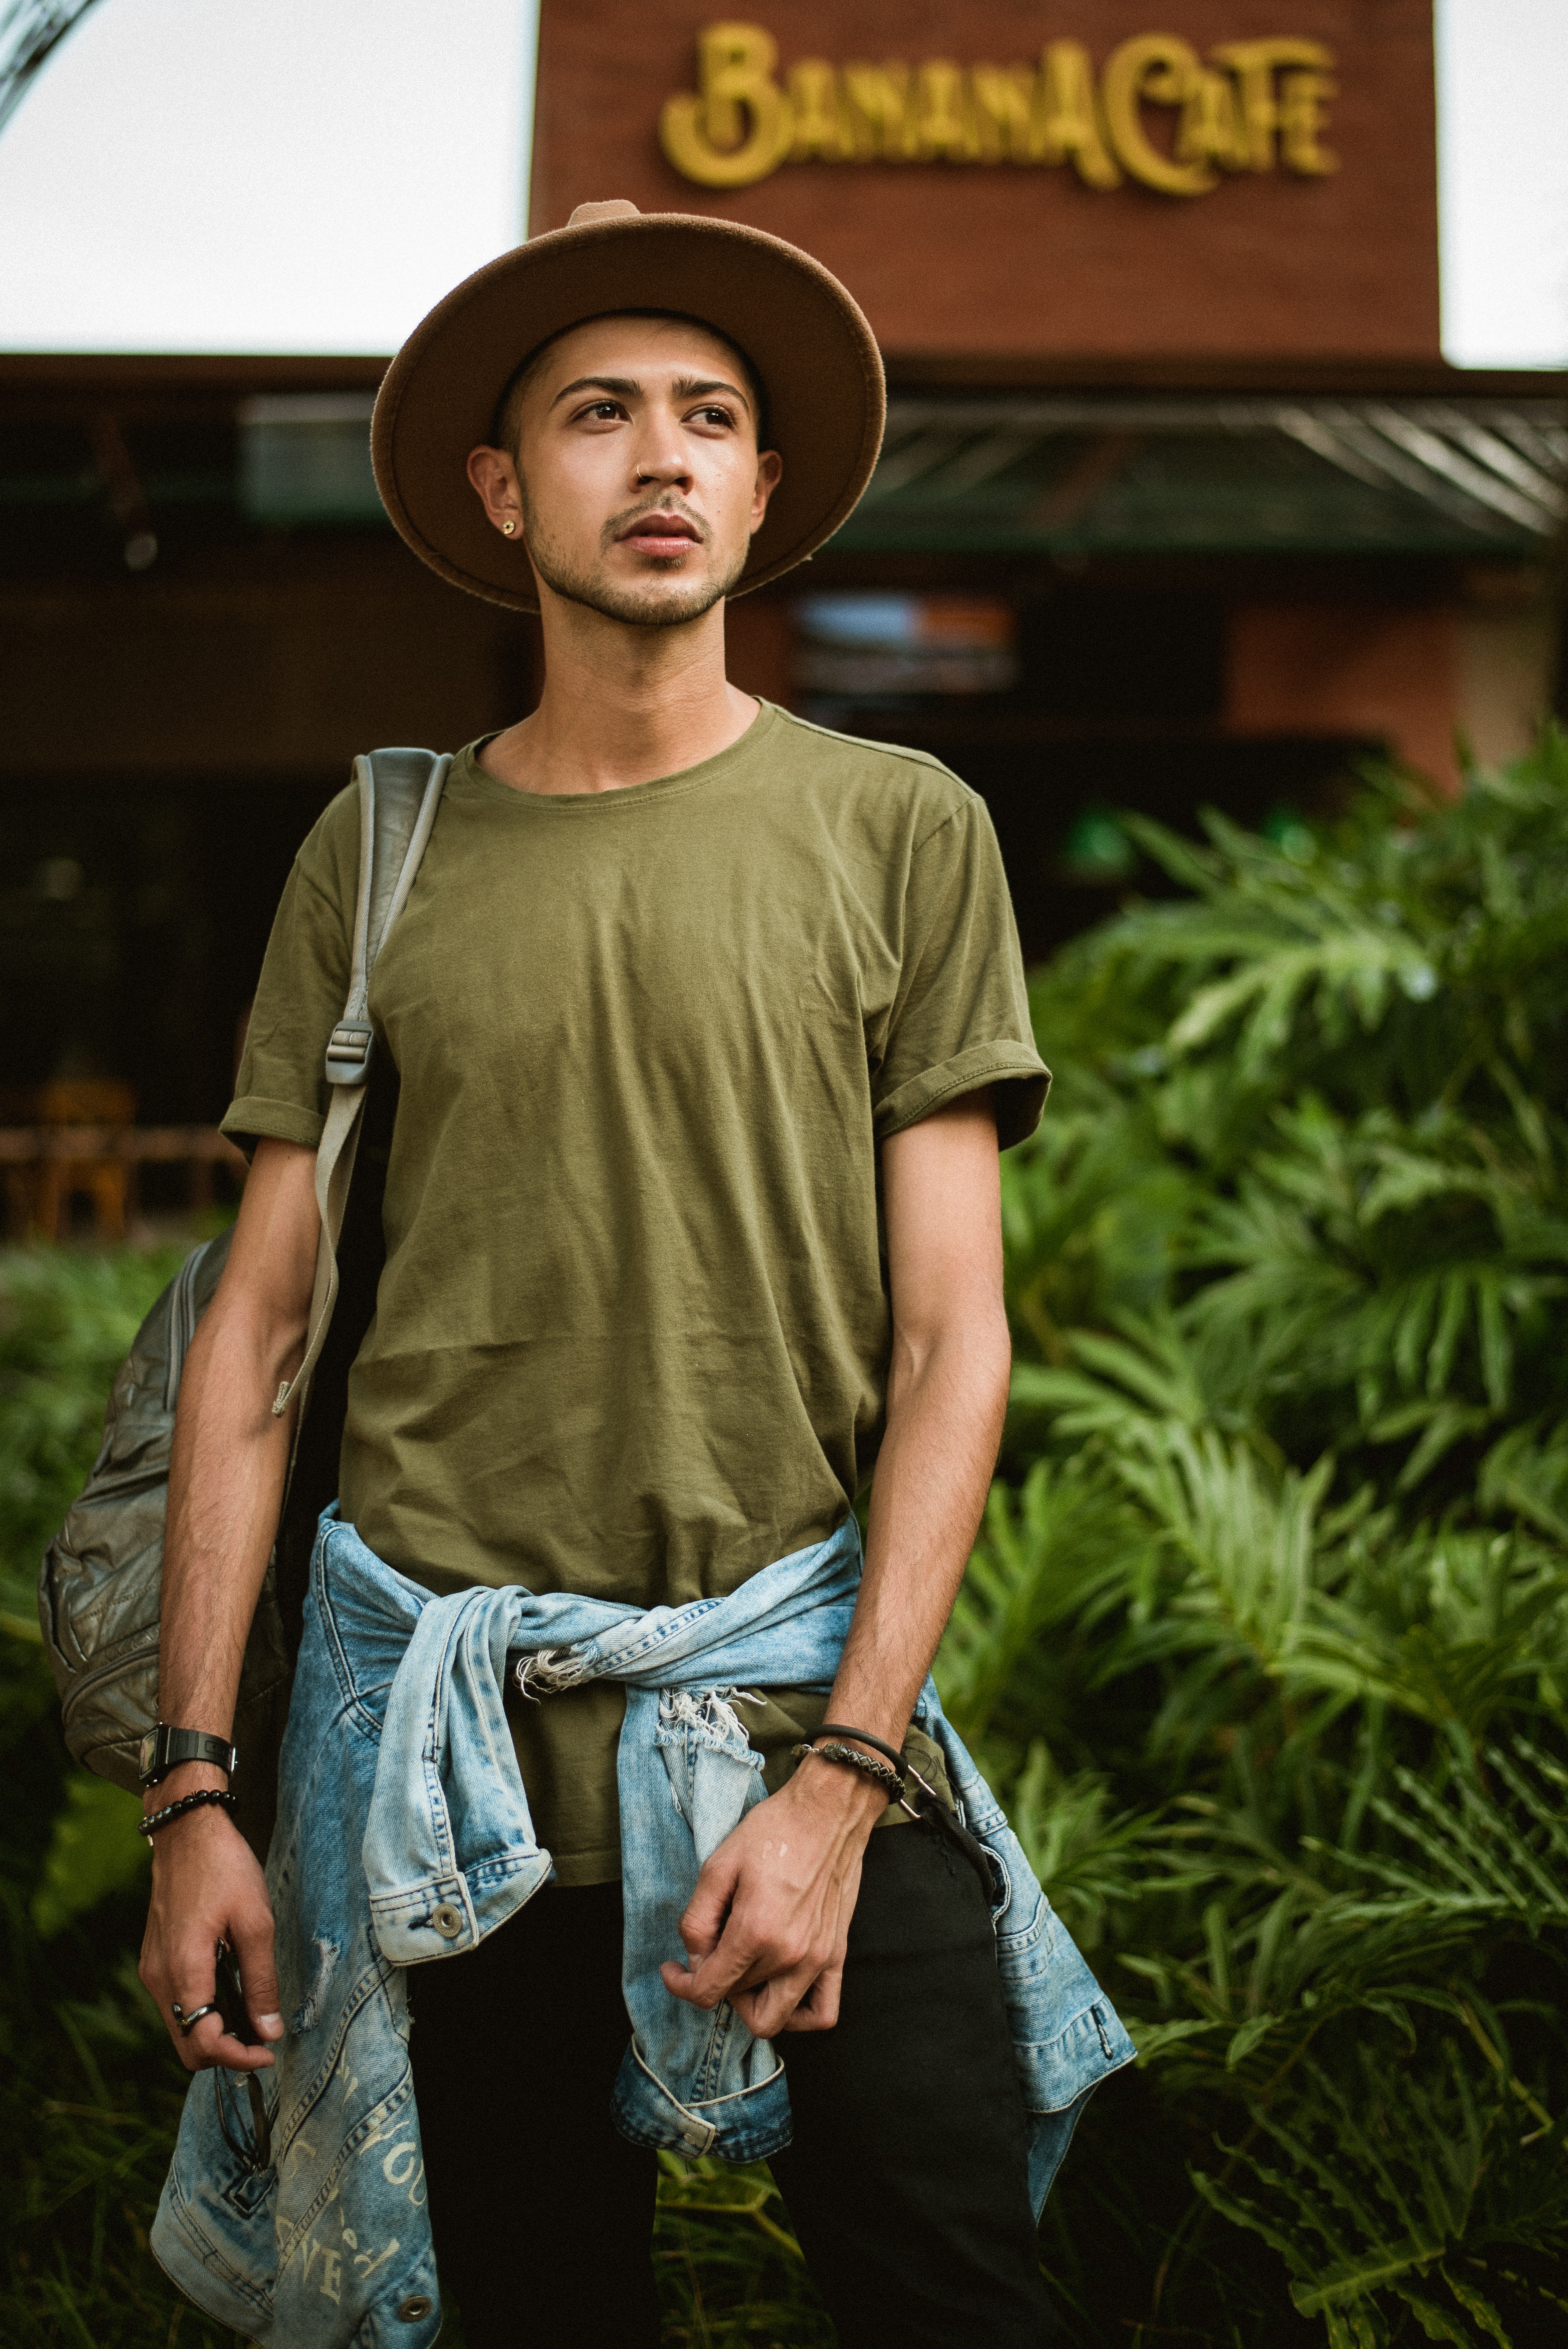
clothing, green, fashion, male, t shirt, cool, street fashion, photography, jeans, headgear, denim, fashion accessory, style, hat, photo shoot